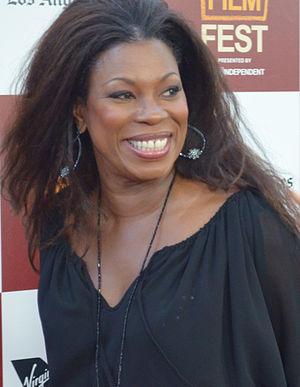
Forever est une série télévisée américaine comportant 22 épisodes de 42 minutes créée par Matt Miller, diffusée entre le 22 septembre 2014 et le 5 mai 2015 sur le réseau ABC aux États-Unis et 25 heures en avance sur le réseau CTV au Canada.
Lorraine Toussaint, née le 4 avril 1960 à Trinité, est une actrice américaine.